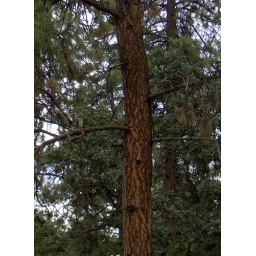
bird in a tree